JavaOne

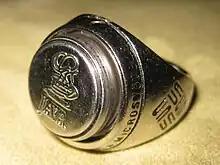
Ring with embedded Java-programmable microprocessor, available at JavaOne 1998

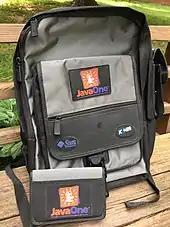
JavaOne-branded backpack and case, given out at JavaOne 2001

Several of the conferences highlighted a hardware device, typically made available to attendees before it is sold to the general public, or at a steep discount: